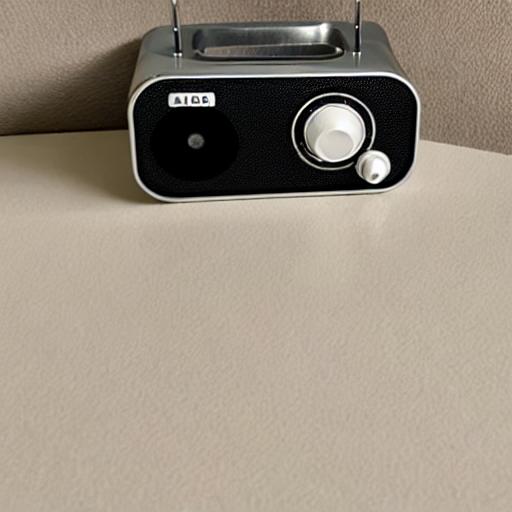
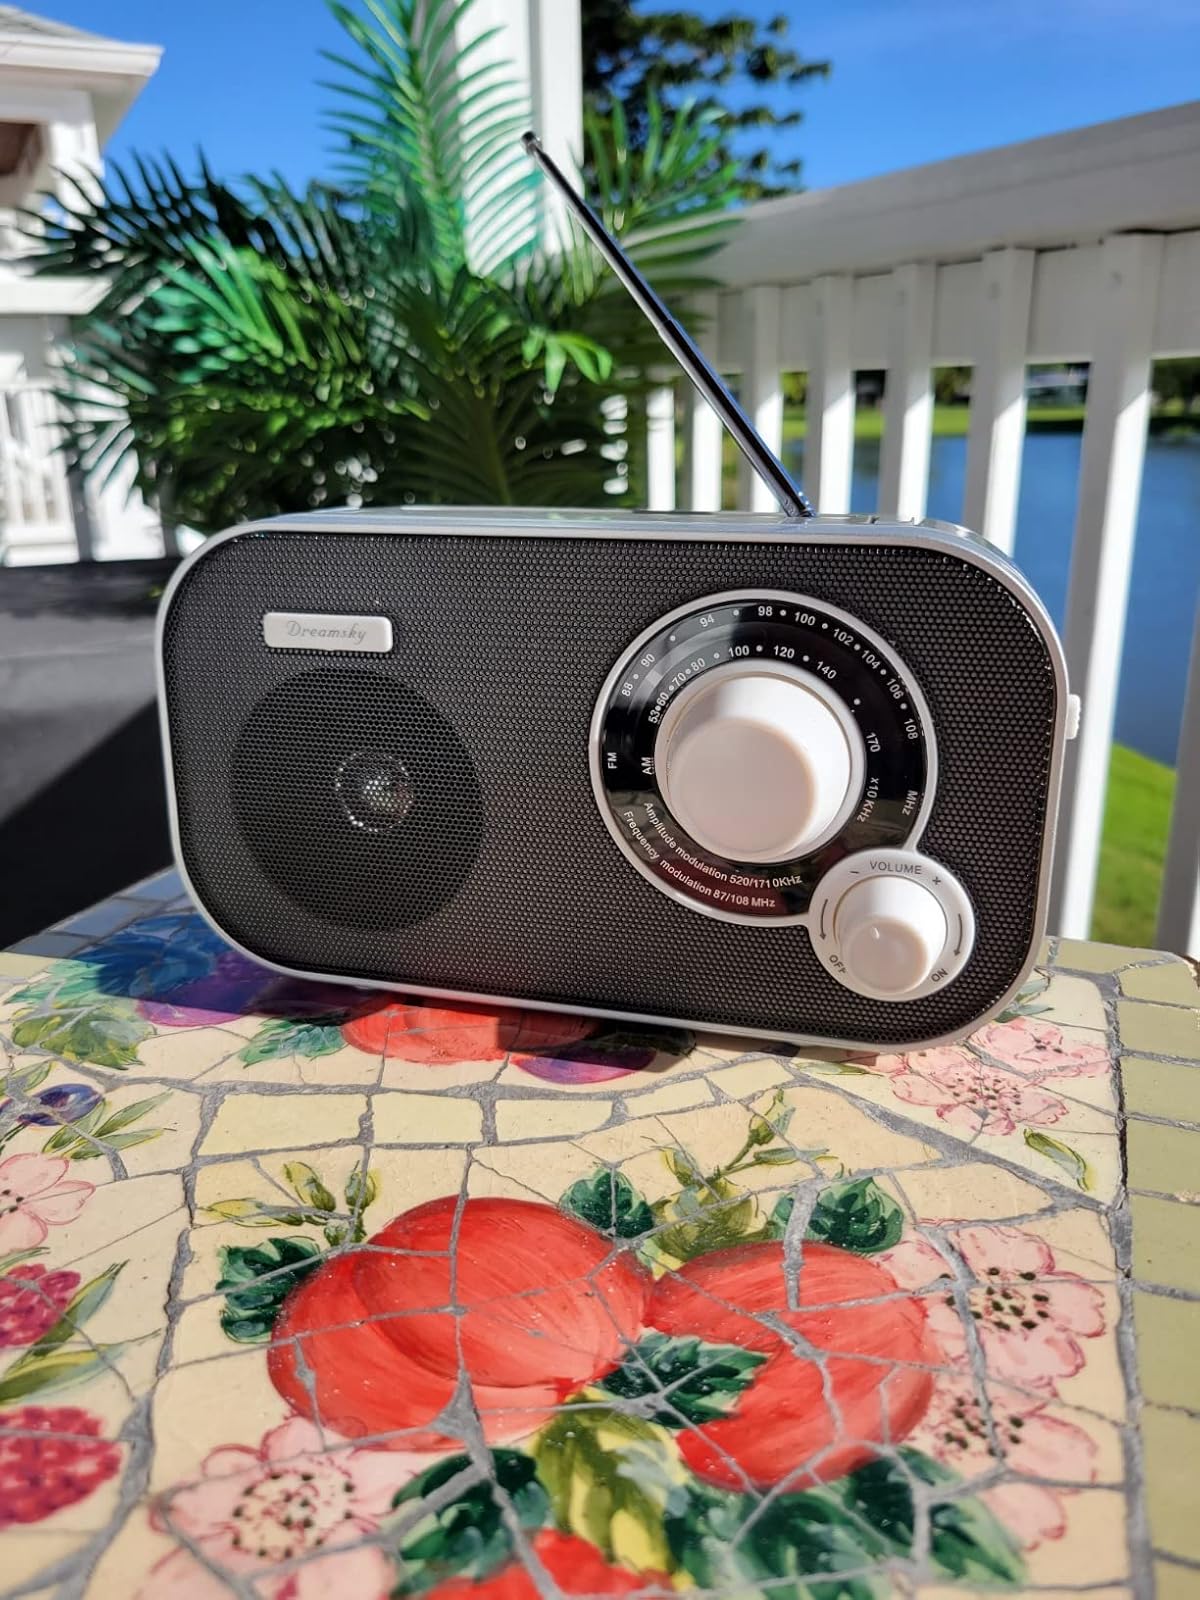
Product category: radio
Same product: no